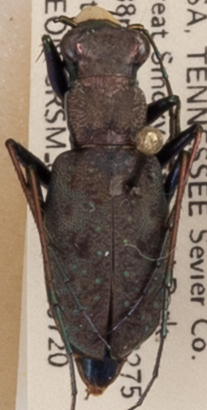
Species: Cylindera unipunctata
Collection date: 2021-07-20
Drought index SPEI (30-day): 0.382
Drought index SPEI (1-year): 1.25
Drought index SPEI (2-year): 1.962